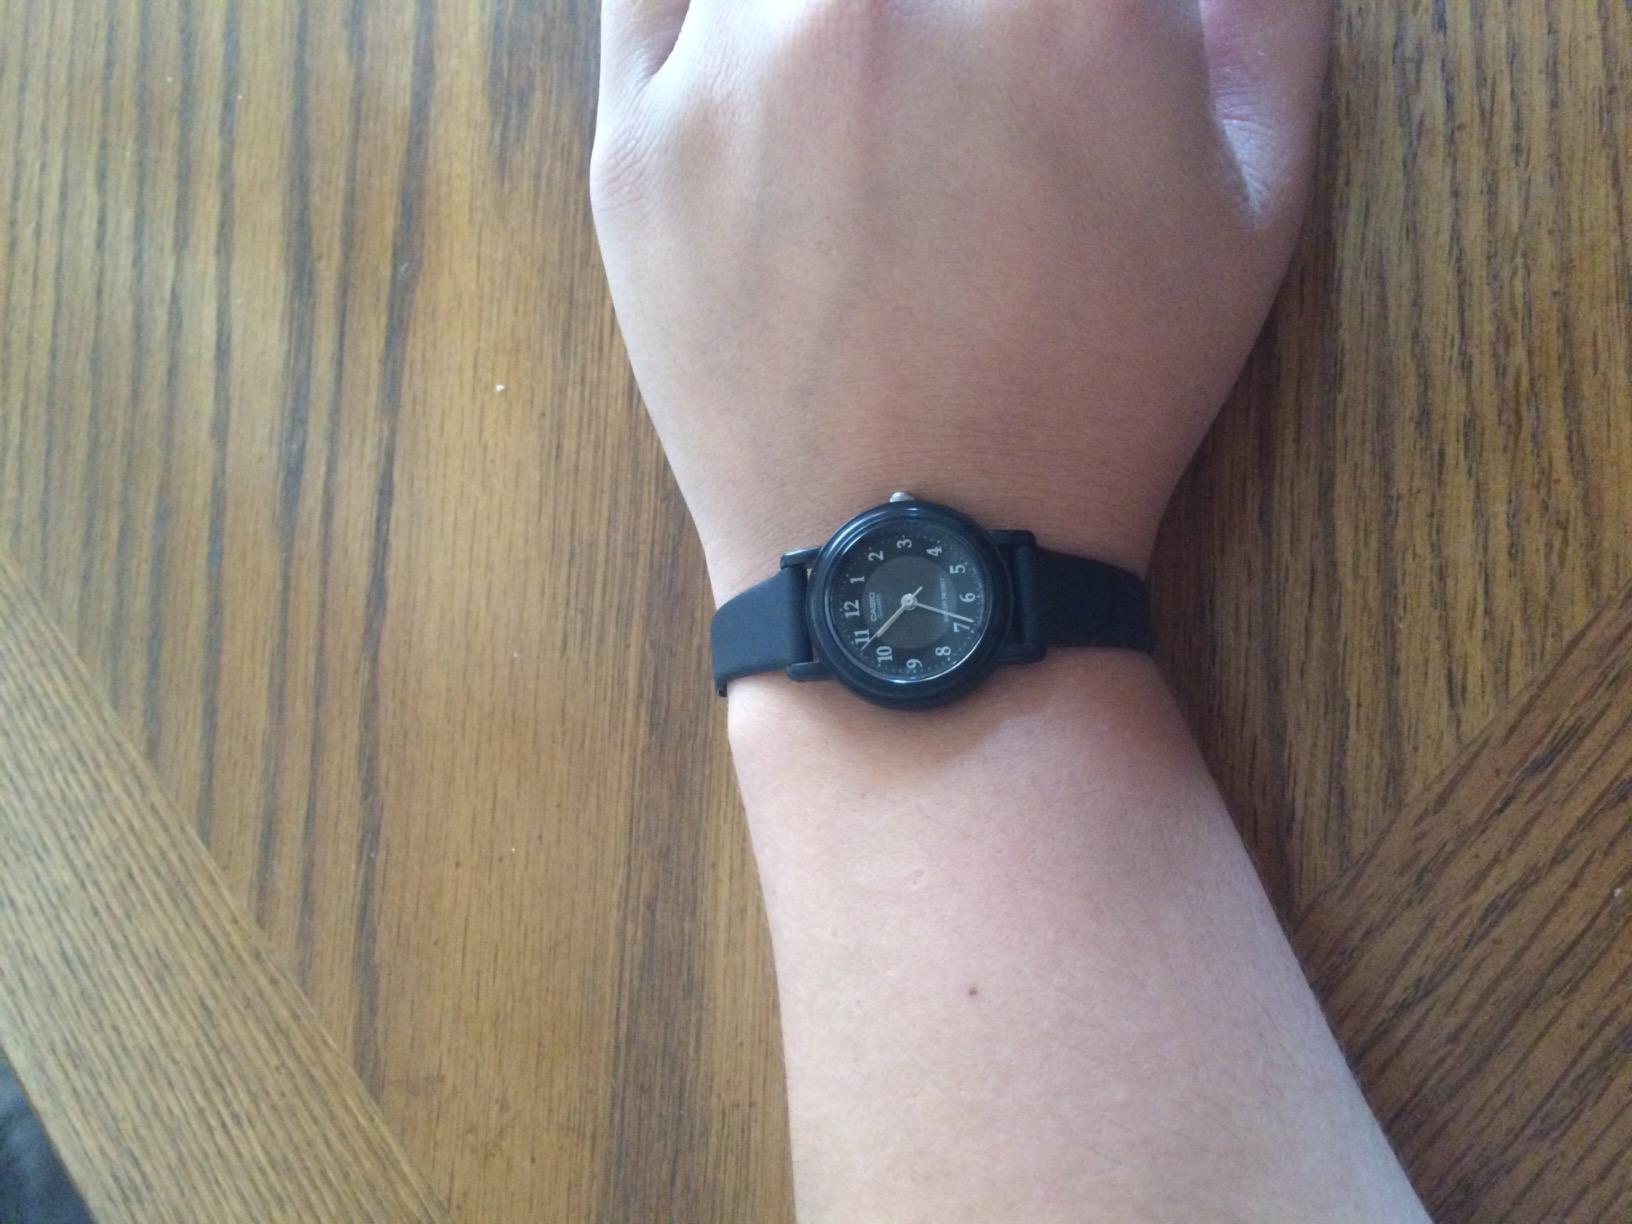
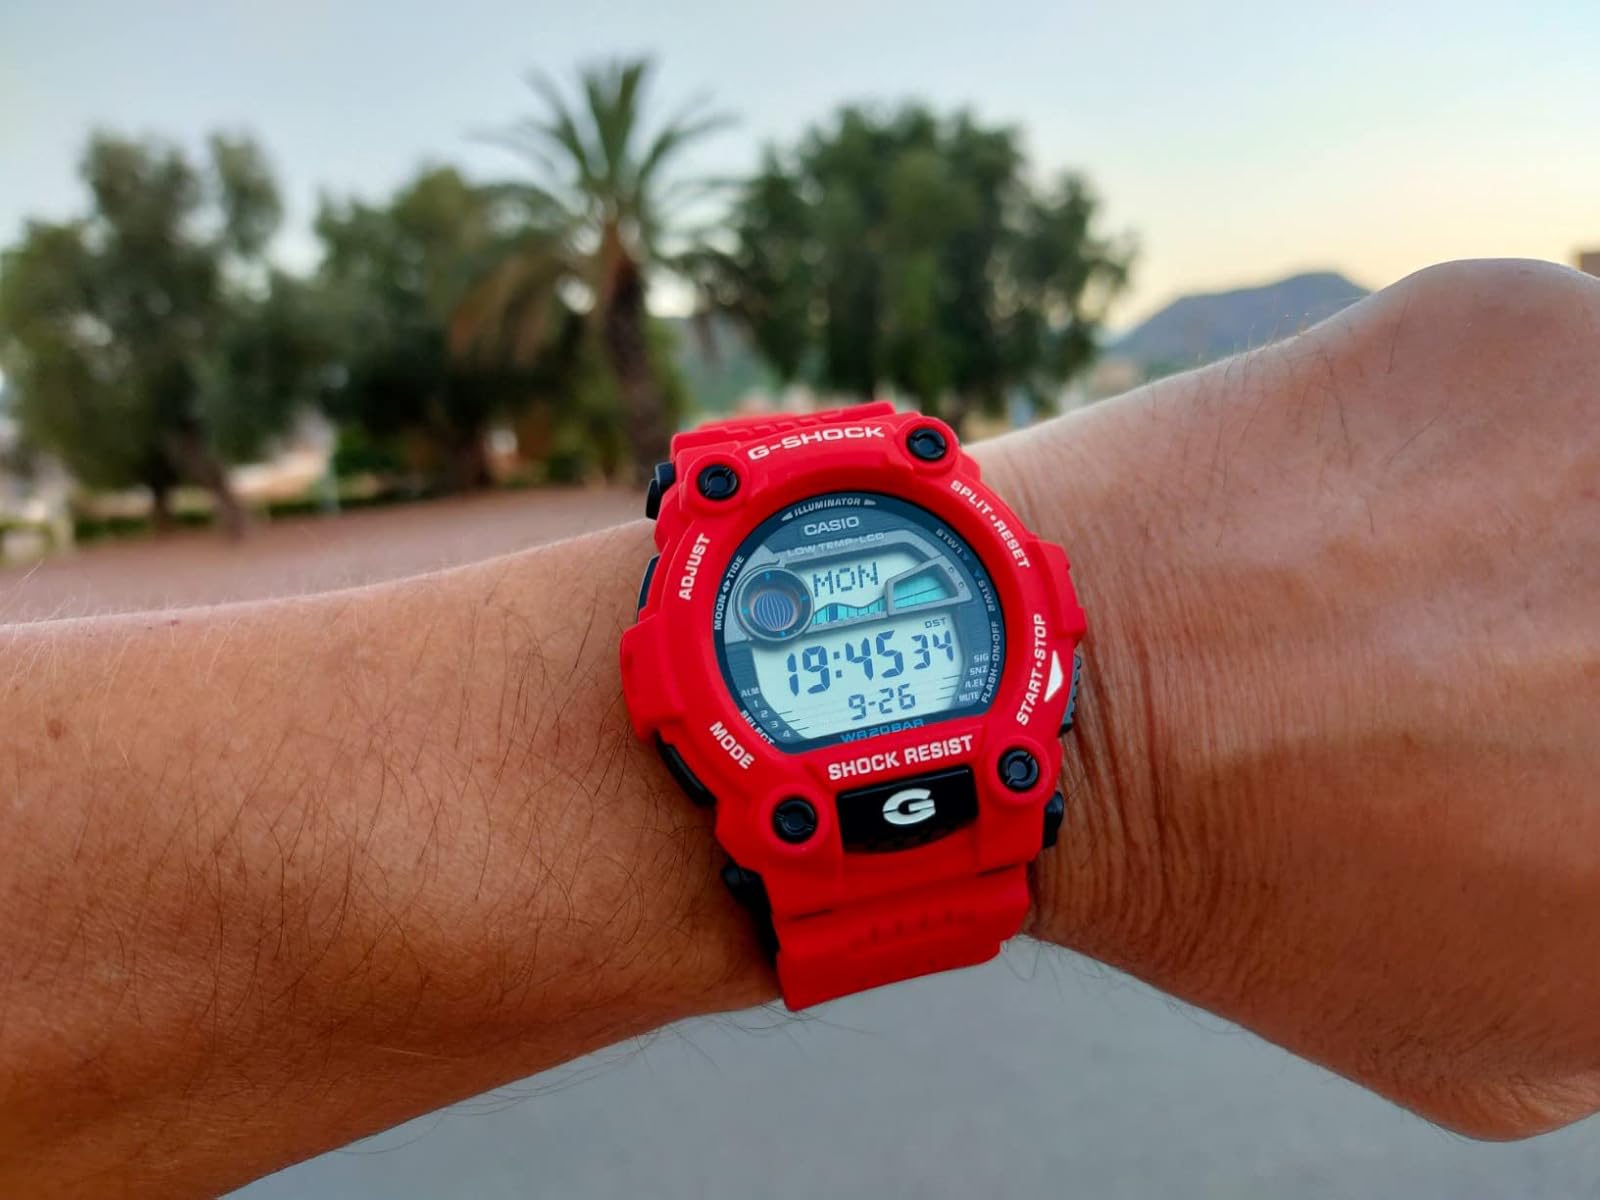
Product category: accessories_watch
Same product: no